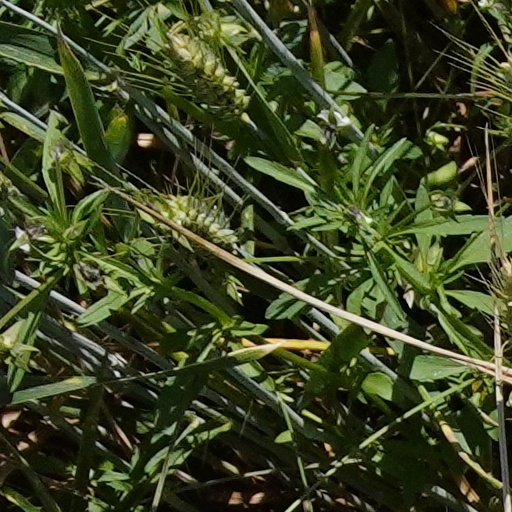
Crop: wheat